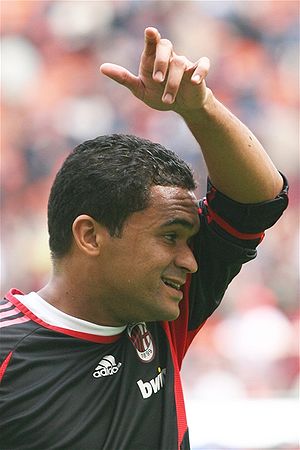
Serginho
Sérgio Cláudio dos Santos er en tidligere brasiliansk fodboldspiller, der spillede som venstre back eller alternativt kant. Han var på klubplan primært tilknyttet AC Milan i Italien, hvor han spillede otte sæsoner, og blandt andet var med til at vinde et italiensk mesterskab og to Champions League-titler. Han var også tilknyttet flere klubber i hjemlandet, blandt andet Flamengo, Cruzeiro og São Paulo.